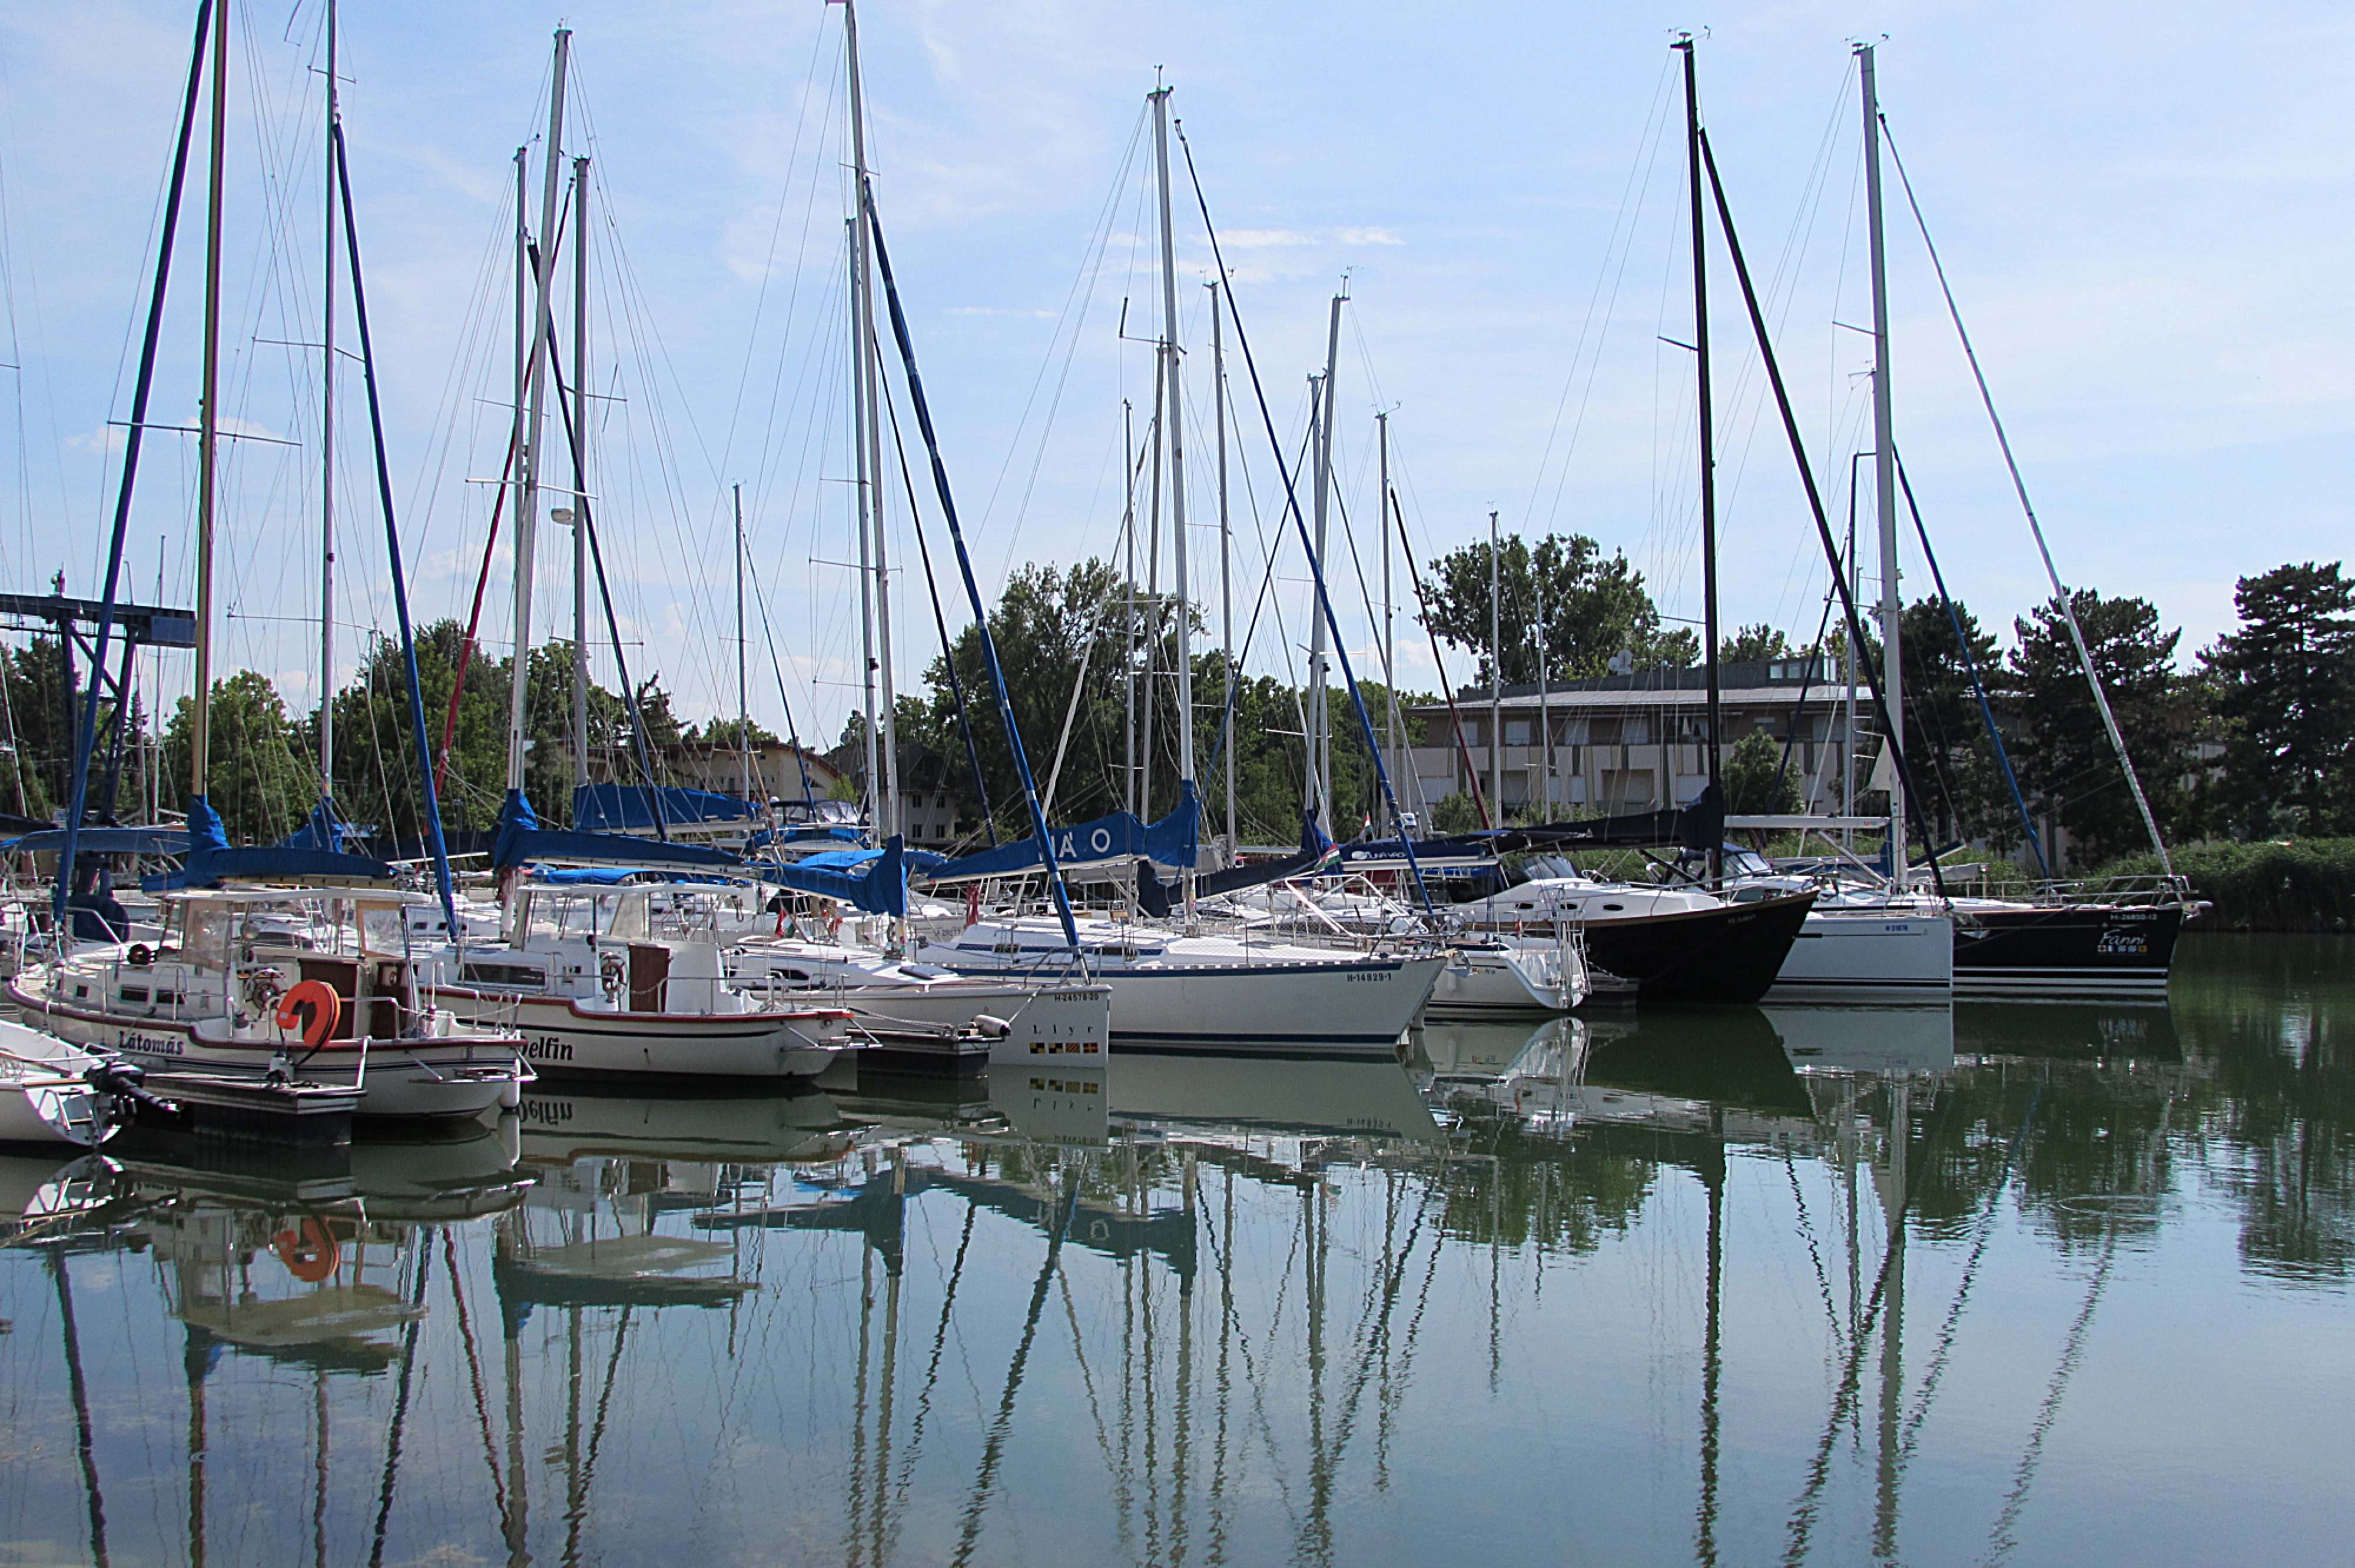
sea, dock, boat, vehicle, mast, bay, harbor, marina, port, sailboat, sail, watercraft, sailing ship, sailing boats, sail masts, boat masts